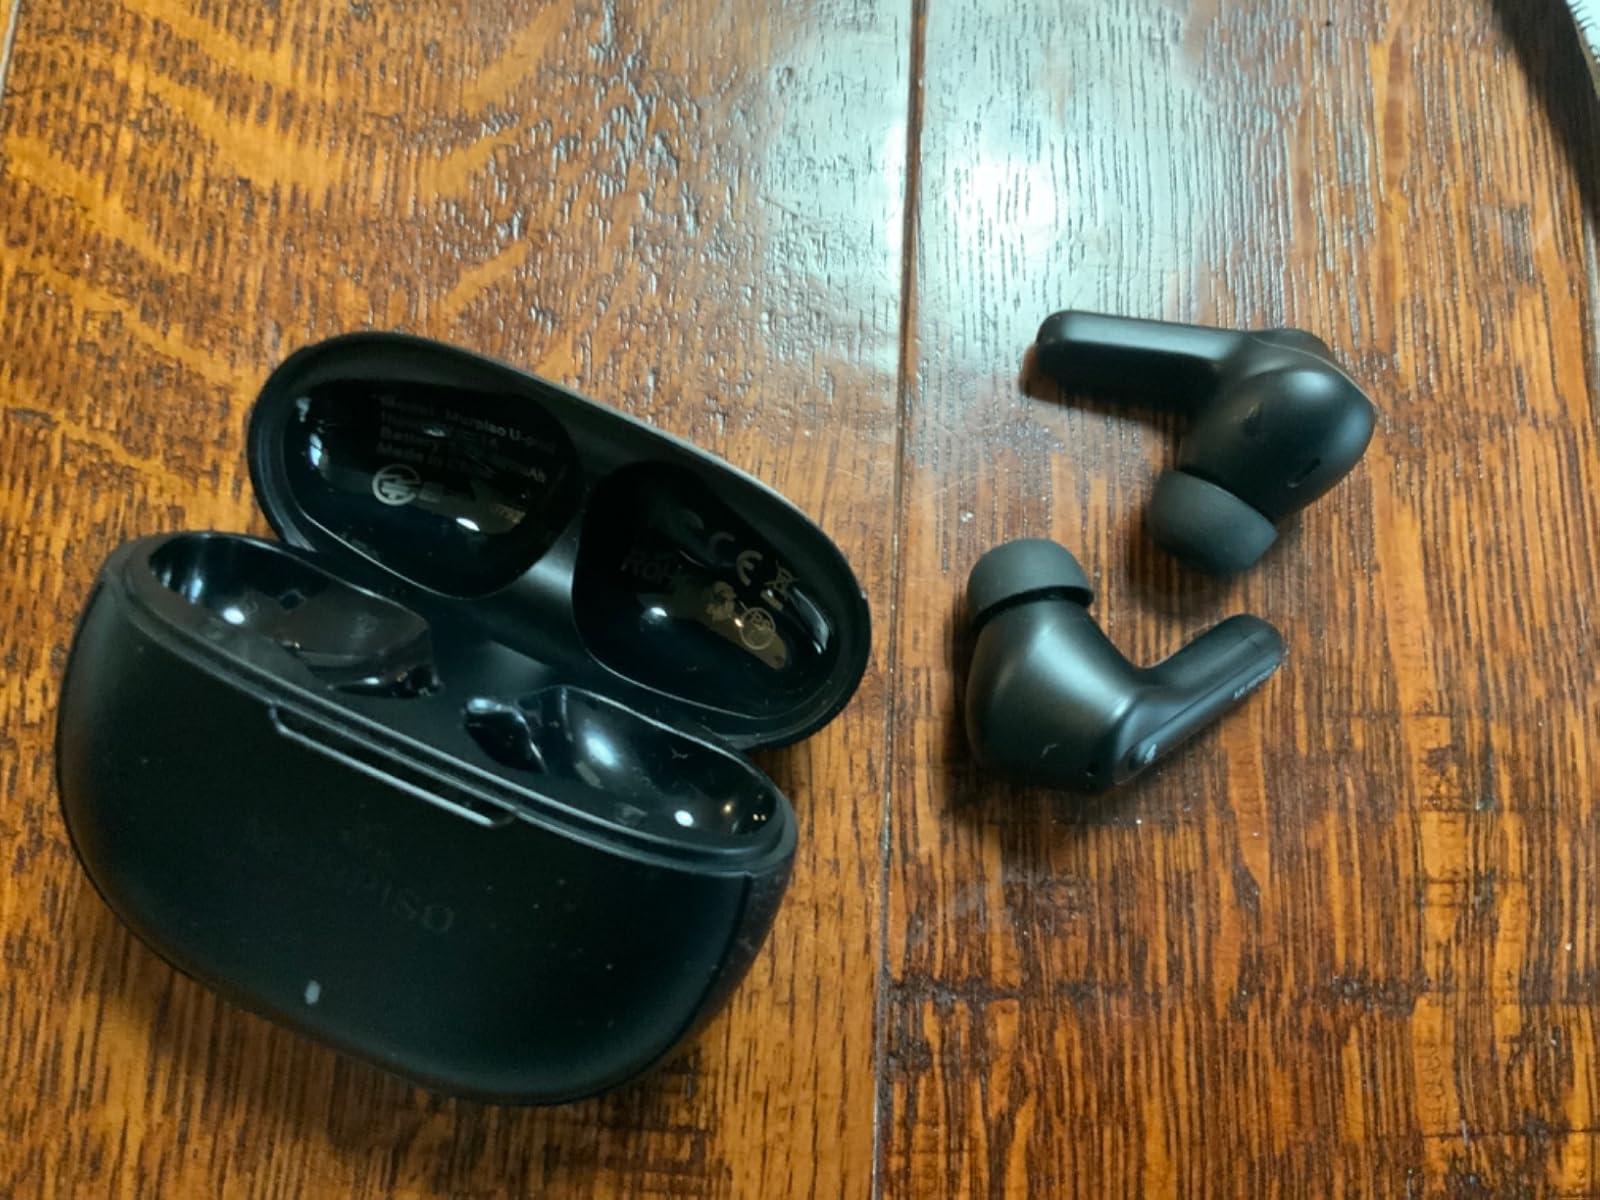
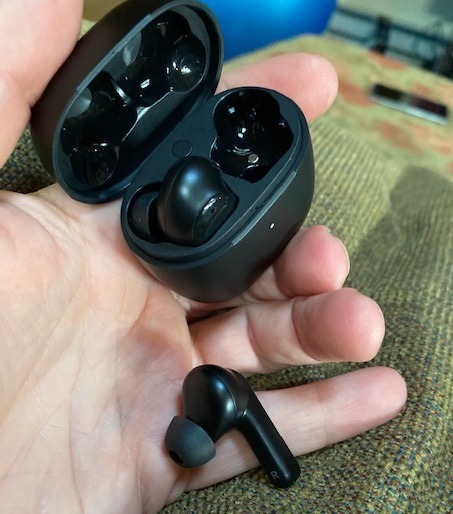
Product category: earbuds
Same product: no